Piaggio P.180 Avanti

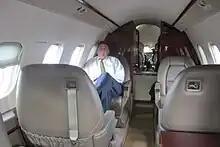
Cabin

The P.180 is reported to have good fuel efficiency relative to small turbojets flying in the same speed and altitude range. "Flight International" stated: